The Late Late Show season 49

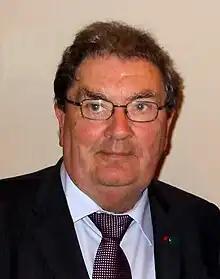
John Hume, "Ireland's Greatest" (according to a poll which concluded during the eighth episode of the season)

On the episode shown on 22 October 2010, the winner of the controversial poll was revealed to be John Hume. Historians noted the heavy emphasis on modern figures.